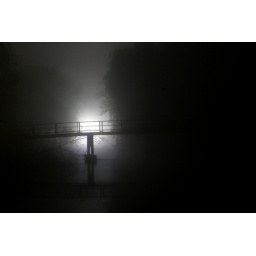
black and white photograph of the the foot bridge over the Thames at sonning in the fog